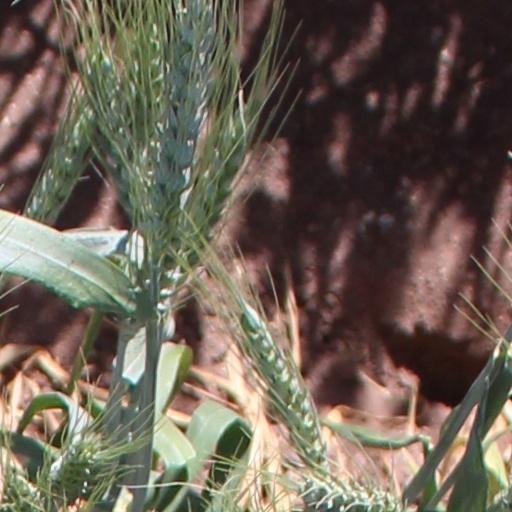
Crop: wheat